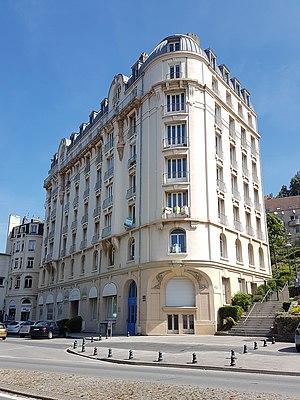
L'hôtel Princess à Boulogne-sur-Mer (Pas-de-Calais)
L'hôtel Princess, parfois appelé à l'anglaise Princess Hotel, est un ancien hôtel de voyageurs construit en 1906 à Boulogne-sur-Mer, dans le Pas-de-Calais. Il est l'un des rares bâtiments du quartier à avoir survécu à la Seconde Guerre mondiale, et fait aujourd'hui partie du patrimoine historique de la ville.
Le boulevard Sainte-Beuve est une voie publique urbaine de la commune de Boulogne-sur-Mer. Longeant la plage de Boulogne et le centre national de la mer Nausicaá, elle est l'un des principaux axes de la ville.